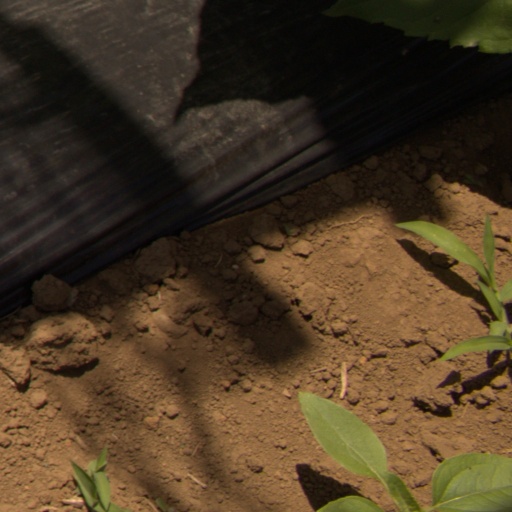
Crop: Jerusalem artichoke